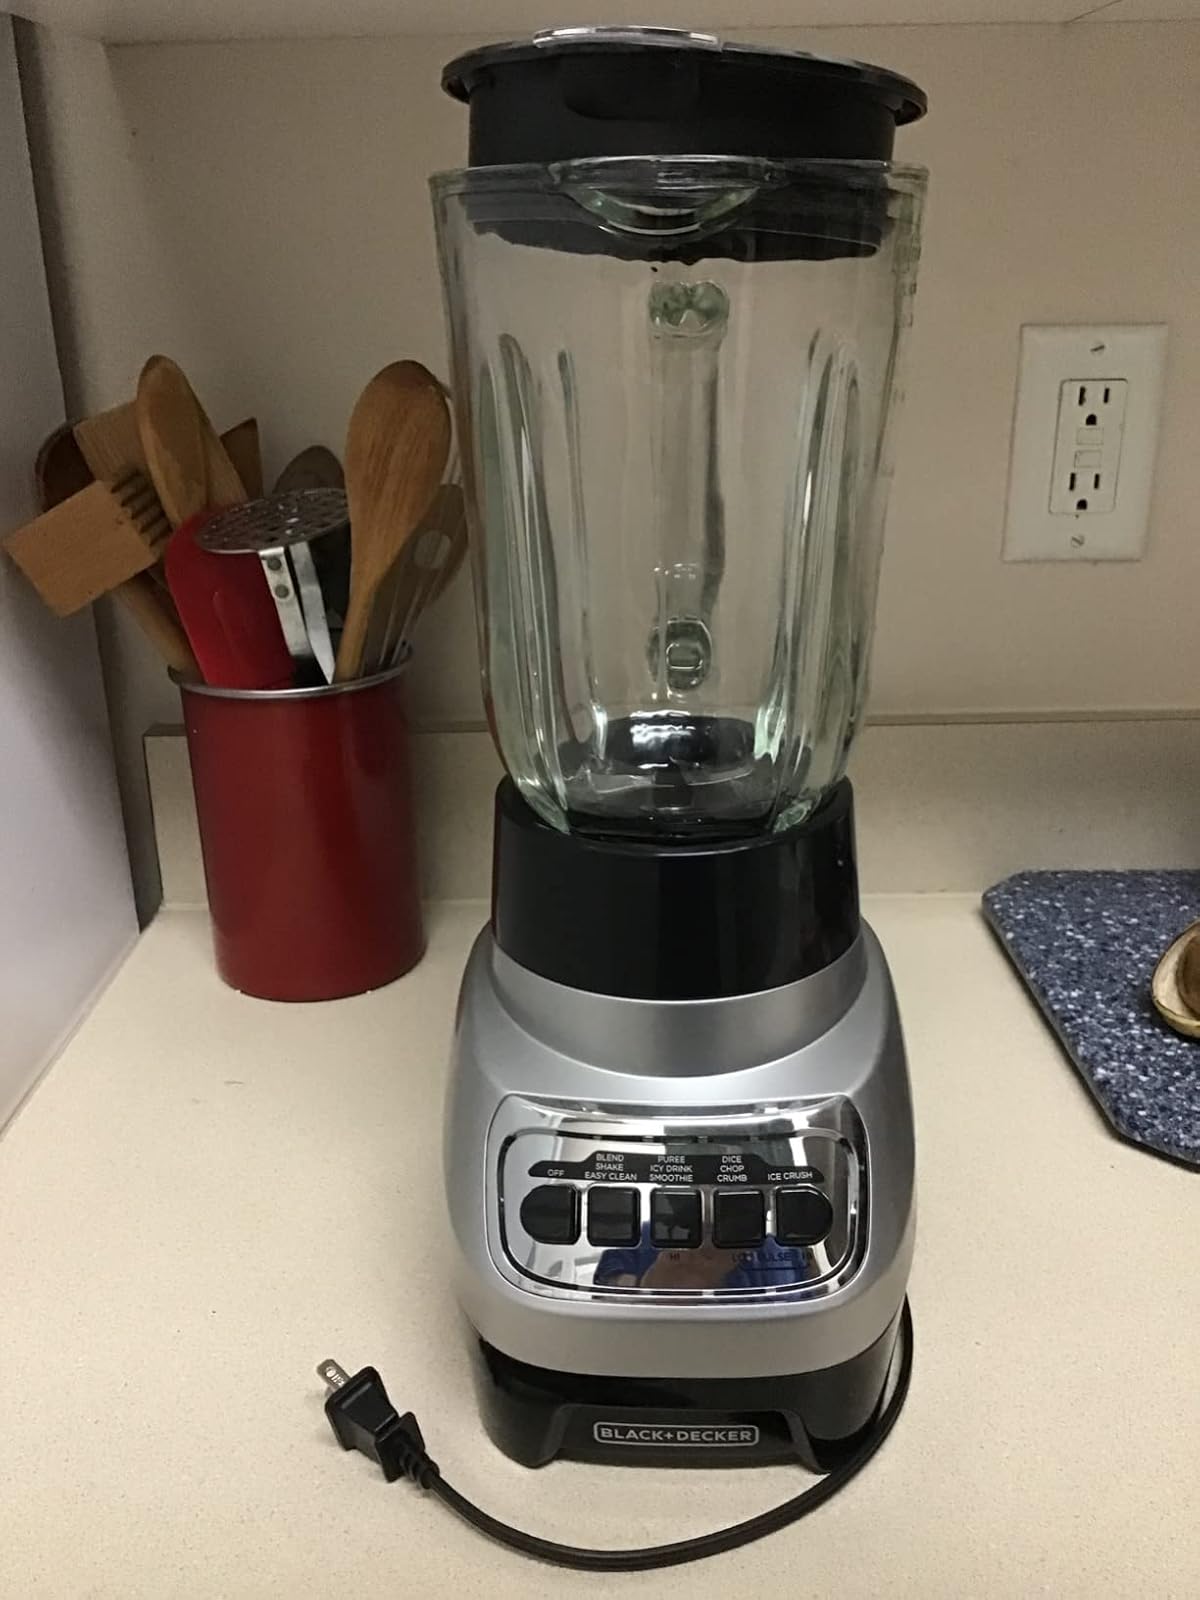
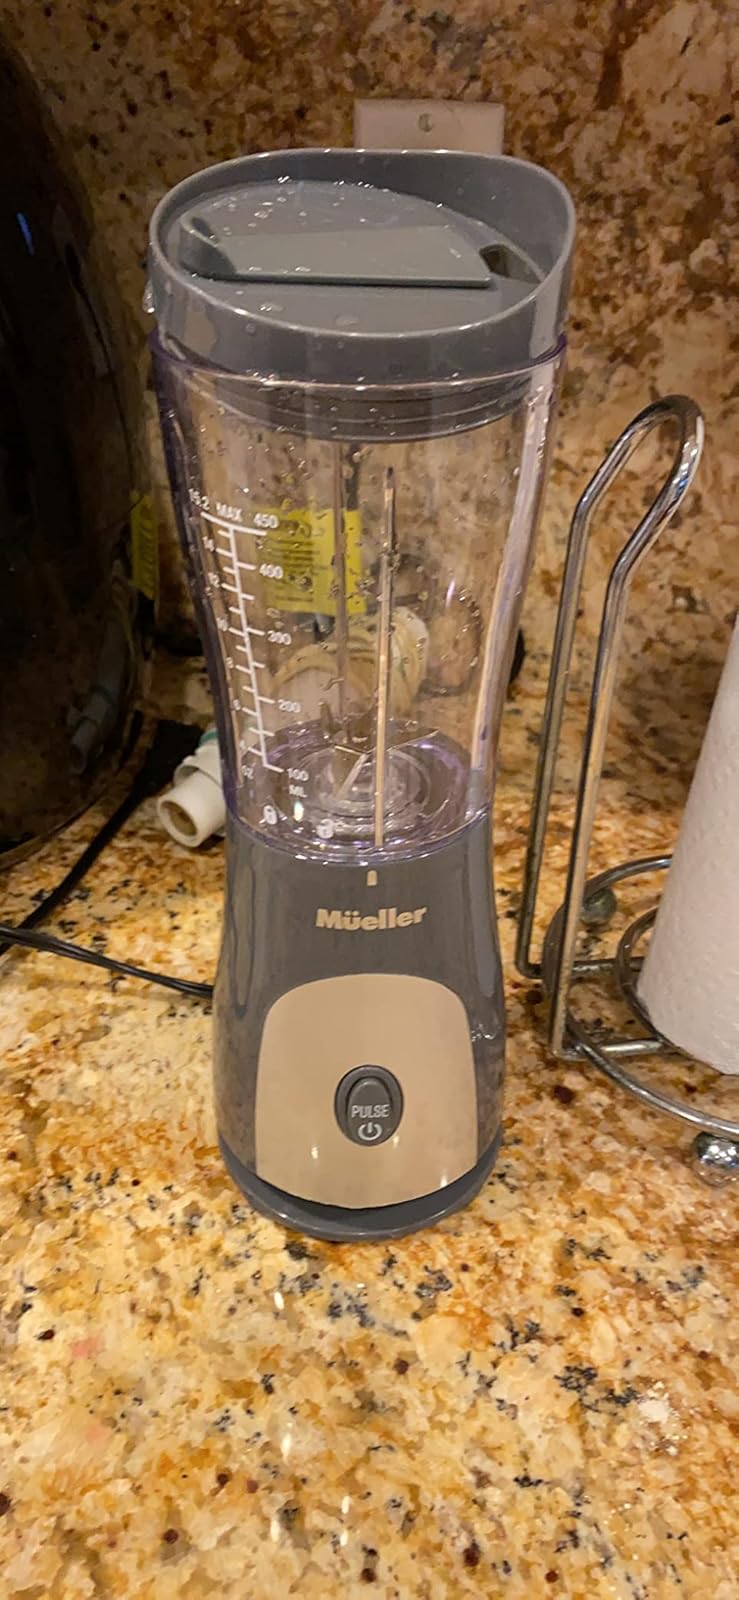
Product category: items_blender
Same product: no